Yahoo! Inc. (1995–2017)

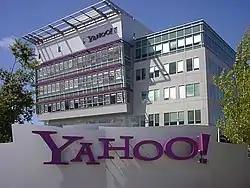
Yahoo headquarters in 2001

Yahoo began using Google for search in 2000. Over the next four years, it developed its own search technologies, which it began using in 2004. In response to Google's Gmail, Yahoo began to offer unlimited email storage in 2007. The company struggled through 2008, with several large layoffs.